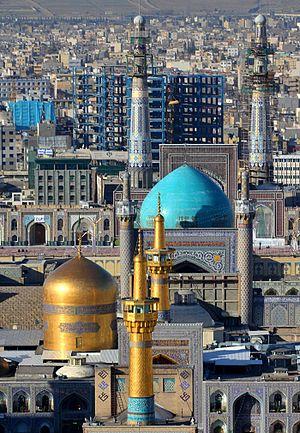
Machhad, Mechhed, Mashhad ou Méched est la deuxième plus grande ville d'Iran et une des villes les plus saintes du chiisme. Elle attire plus de 20 millions de pèlerins chaque année. Située au nord-est de l'Iran, capitale de la province du Khorassan-e Razavi située à plus de 900 km à l'est de Téhéran. Elle est surnommée la ville aux mille visages.